Whispers from the Cotton Tree Root

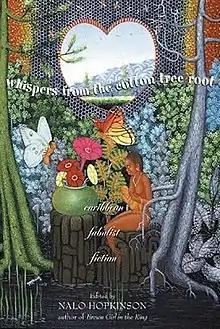
First edition

"Whispers from the Cotton Tree Root: Caribbean Fabulist Fiction" is an anthology of speculative fiction by Caribbean authors, edited by Nalo Hopkinson and published by Invisible Cities Press in 2000. It was nominated for the 2001 World Fantasy Award for Best Anthology. The book is out-of-print. Reviewing it in 2002, James Schellenberg wrote: ""Whispers from the Cotton Tree Root" is recommended to anyone interested in Caribbean culture. Hopkinson has done wonderful work at organizing and presenting the stories."